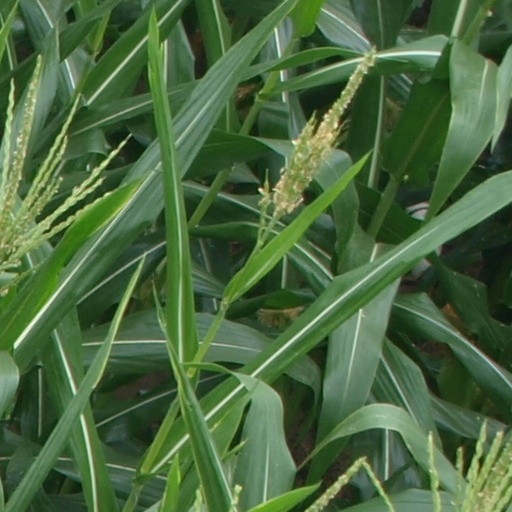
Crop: maize; corn